Tunney's Pasture station

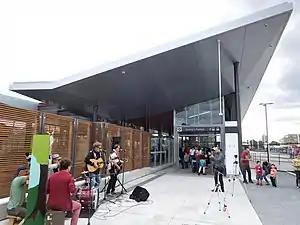
Tunney's Pasture station

Tunney's Pasture station is the western O-Train light rail terminal train station and a major bus transitway station in Ottawa, Ontario.